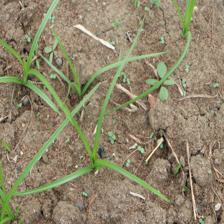
Label: Grass